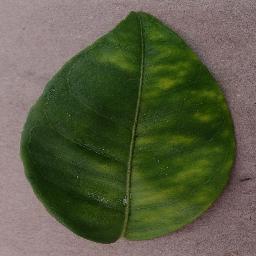
Label: Orange___Haunglongbing_(Citrus_greening)